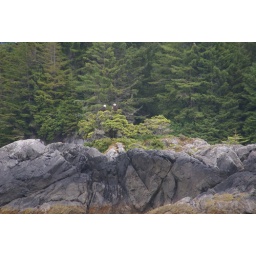
Three bald eagles perched on a tree on a small island, apparently near a salmon processing plant. (dsc06385)